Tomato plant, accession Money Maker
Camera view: horizontal (90 deg, fisheye); turntable rotation: 270 degrees
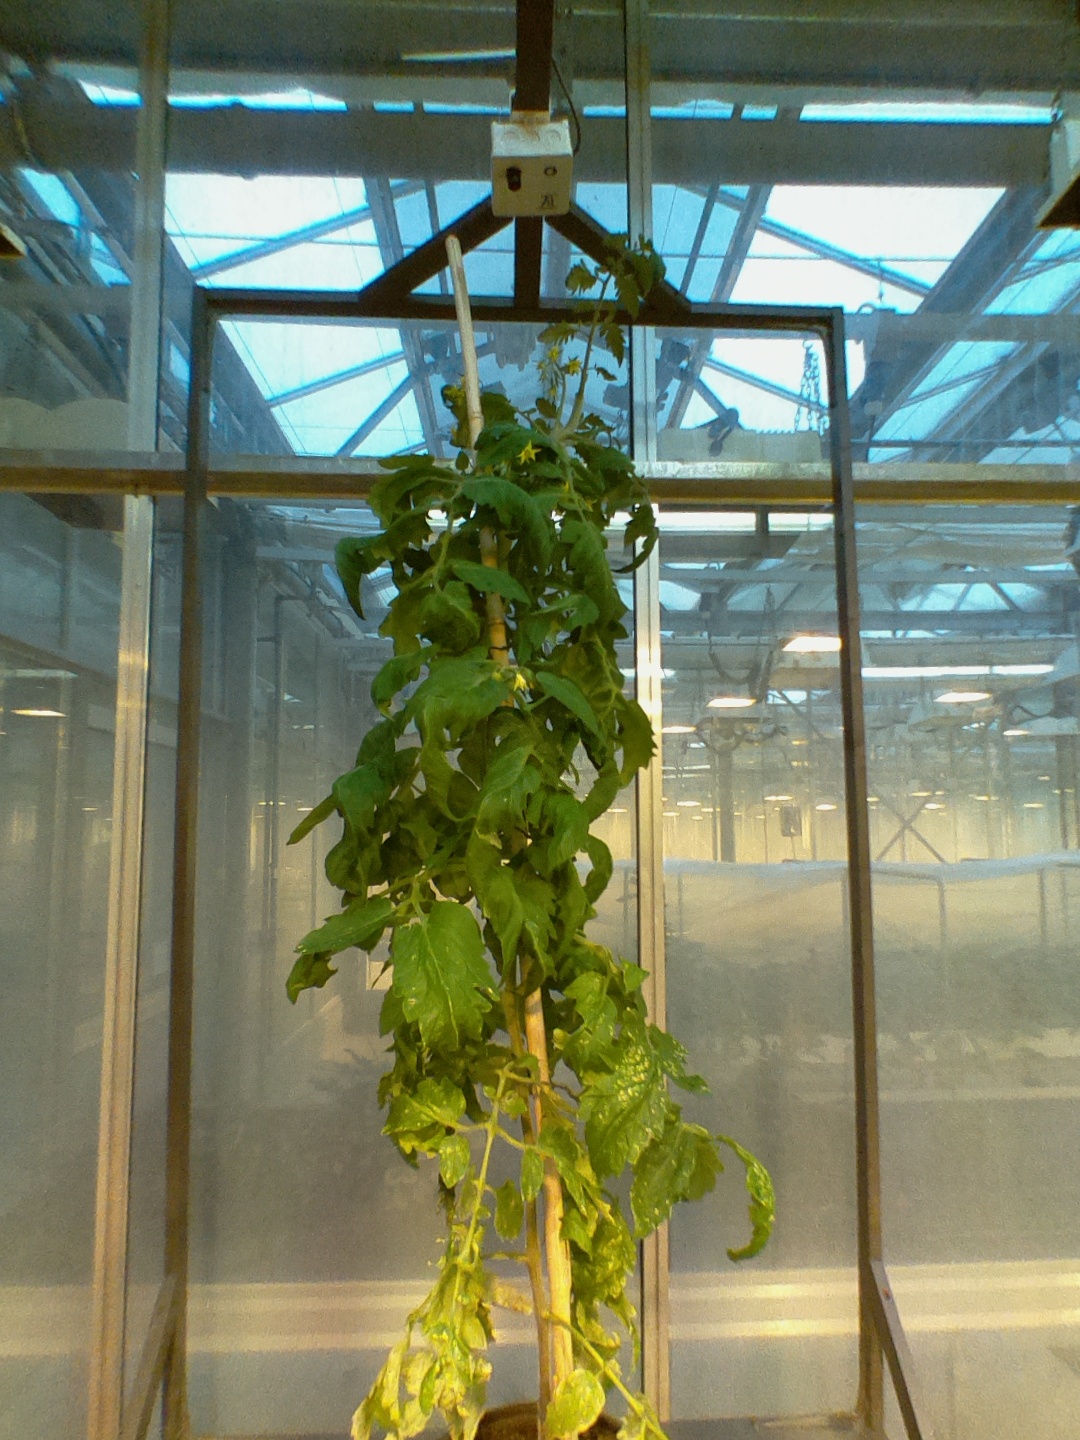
BBCH growth stage 67: Full flowering, 70%-80% of flowers open, more petals falling